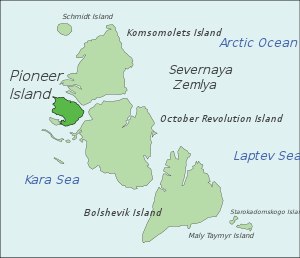
Severnaja Zemlja / Geografi
Pioner (ø)
Severnaja Zemlja er en øgruppe i Polarhavet nord for Sibirien mellem Karahavet og Laptevhavet. Den er en forlængelse af den sibiriske Tajmyrhalvø.